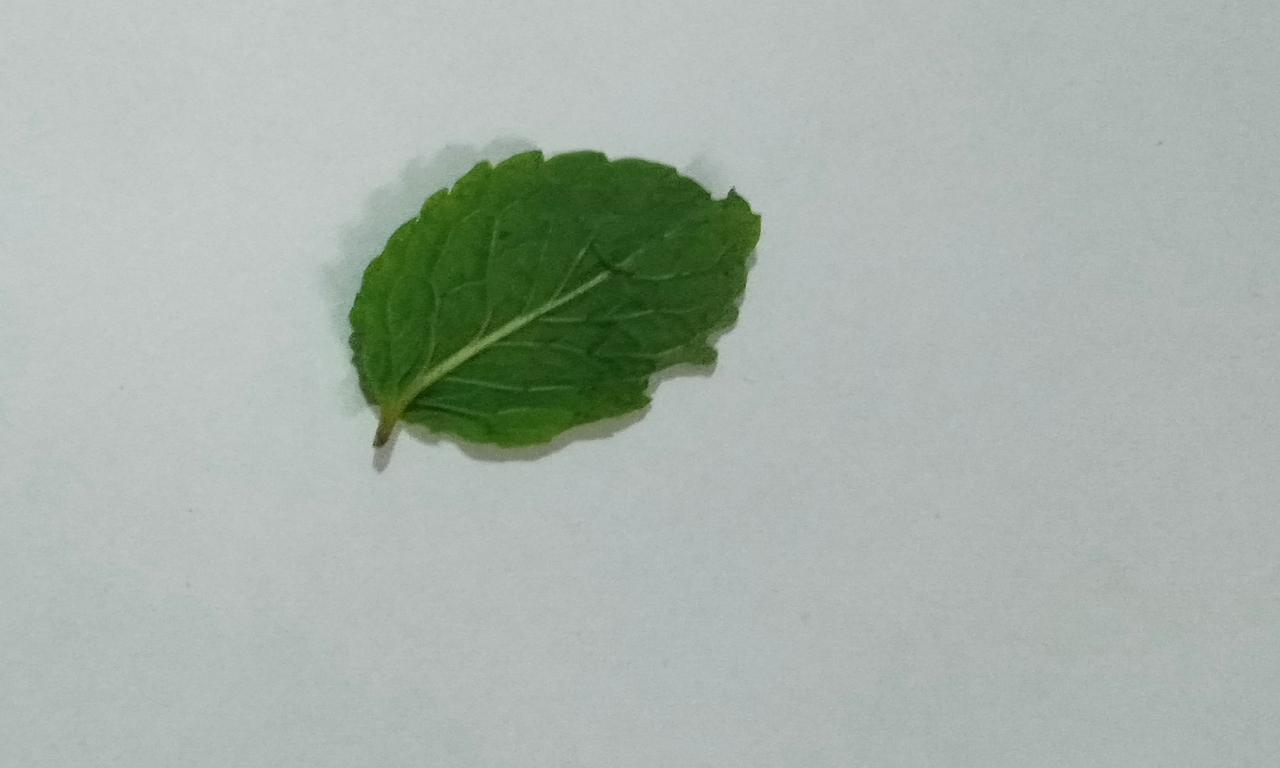
Label: Fresh